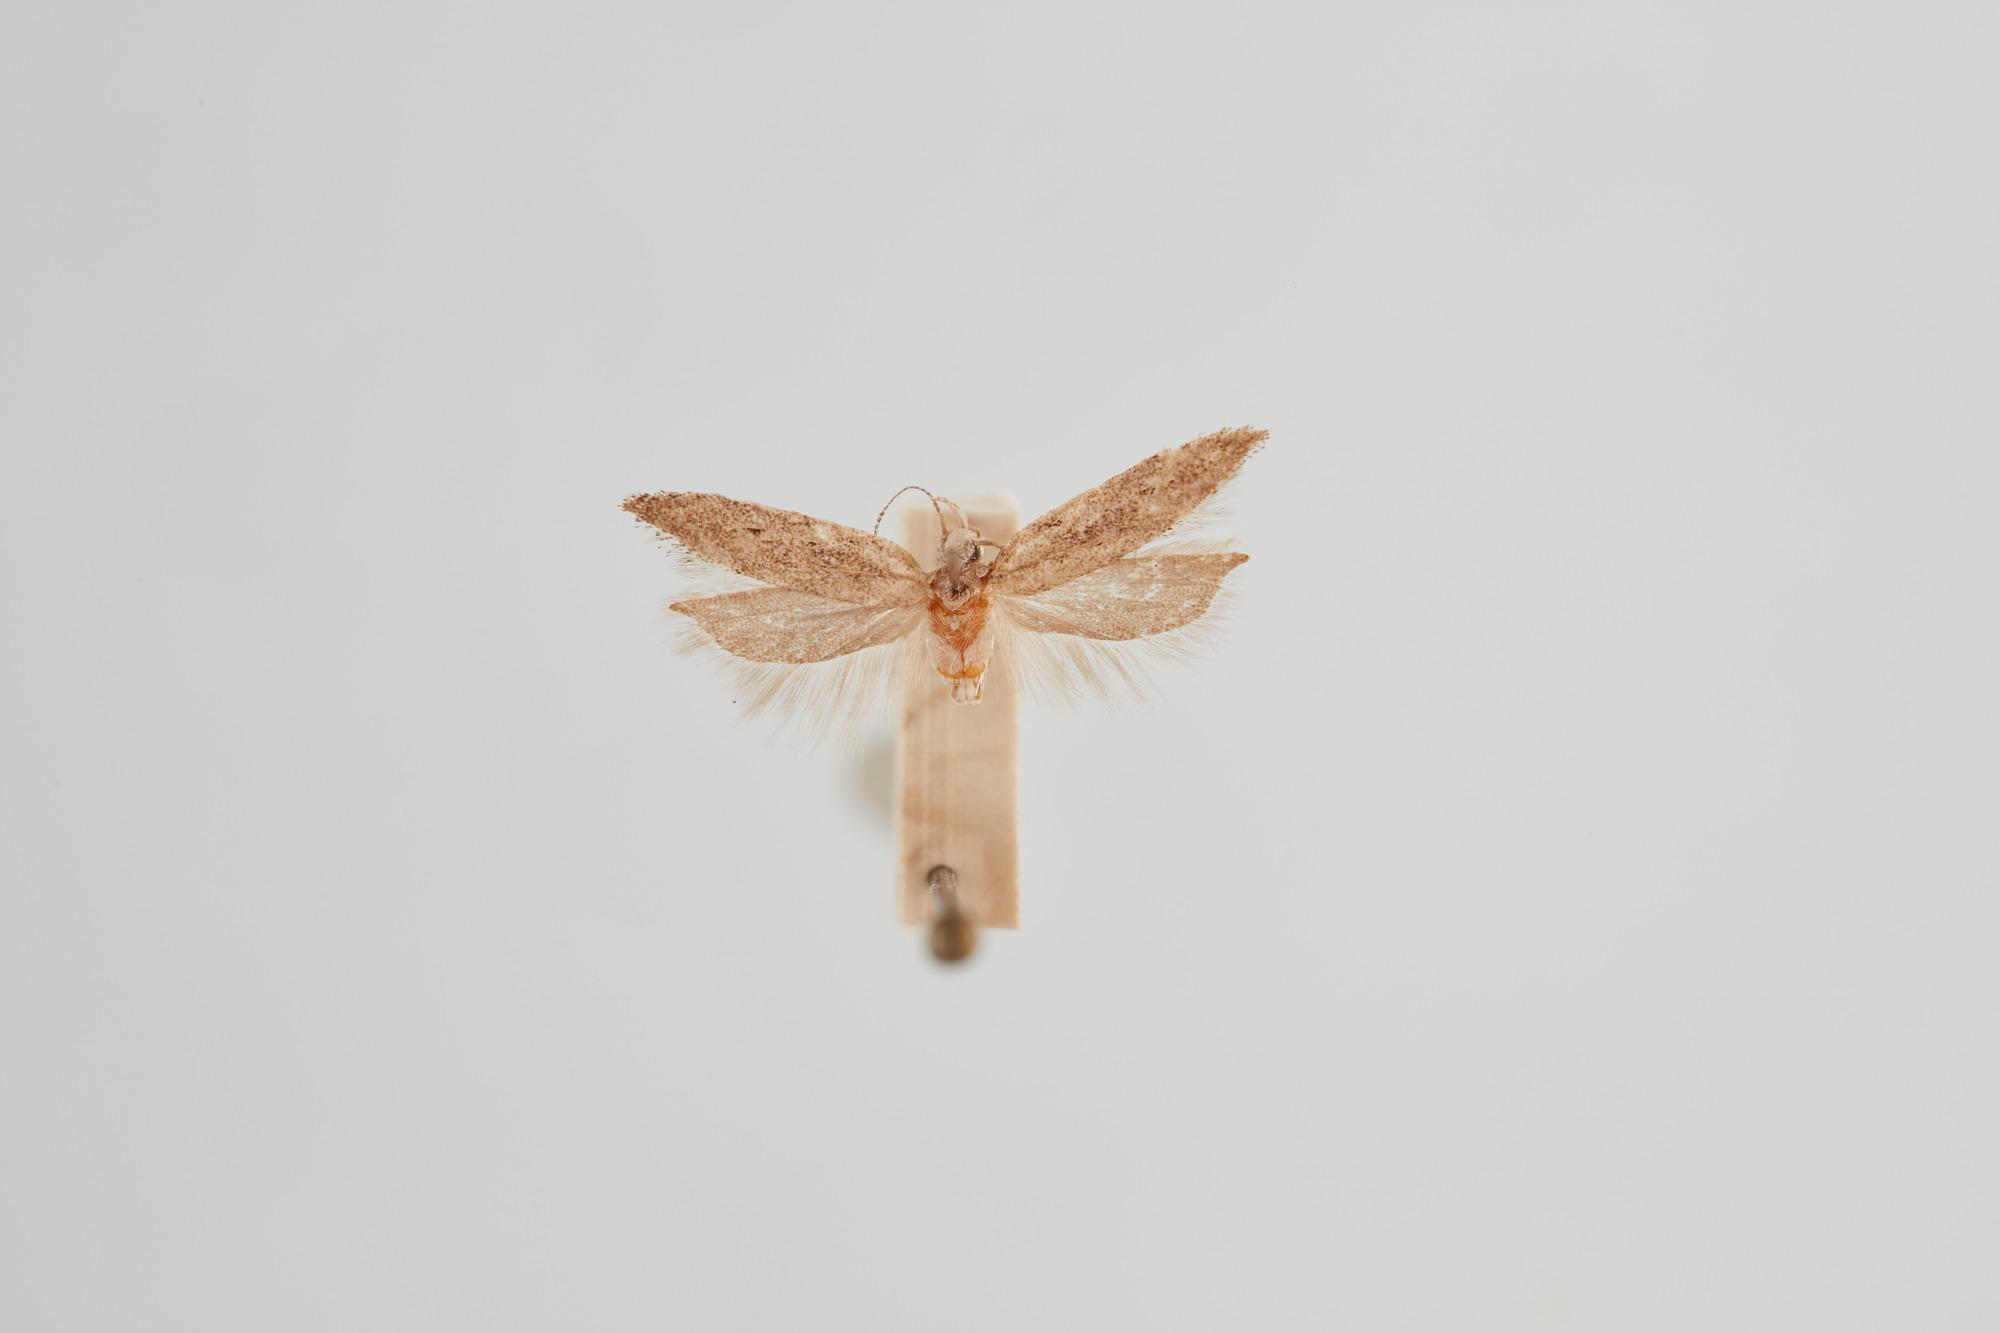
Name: Exceptia neopetrella
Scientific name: Exceptia neopetrella (Keifer, 1936)
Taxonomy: Animalia, Arthropoda, Insecta, Lepidoptera, Gelechiidae, Gelechiinae
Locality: Alma, Santa Clara, California, United States
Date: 30 Aug 1933